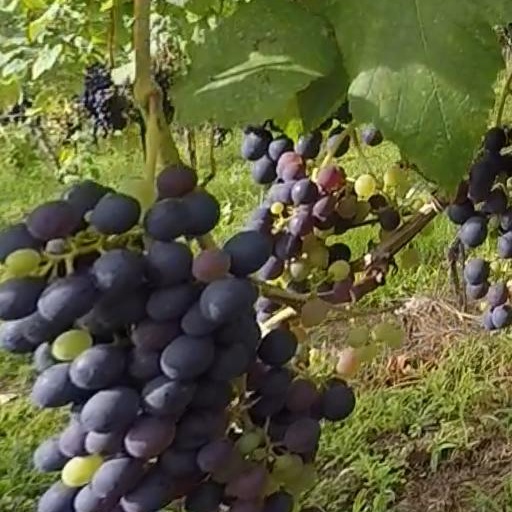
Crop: grape